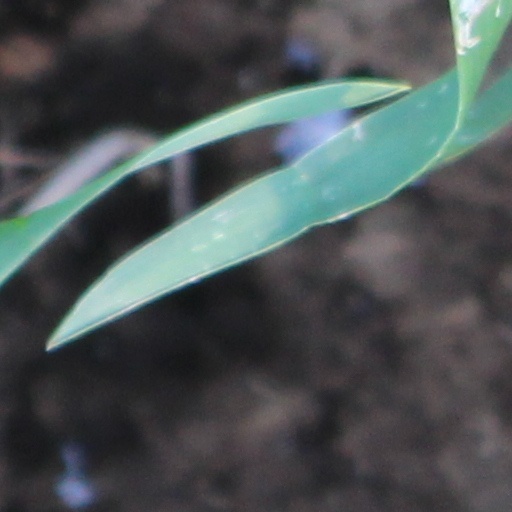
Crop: wheat